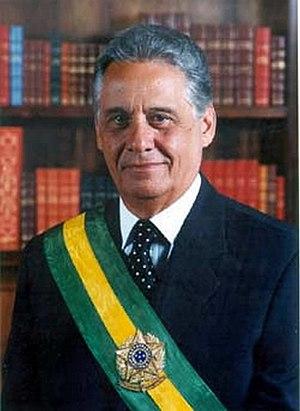
Fernando Henrique Cardoso — parfois désigné par son acronyme « FHC » —, né le 18 juin 1931 à Rio de Janeiro, est un homme d'État brésilien, président de la République du pays de 1995 à 2003. Il est aussi un sociologue polyglotte ayant publié de nombreux ouvrages et enseigné dans des universités au Brésil, en France, au Royaume-Uni et aux États-Unis.
Le 3 octobre 1994 a eu lieu l'élection présidentielle du Brésil. Fernando Henrique Cardoso a gagné dès le premier tour contre Luis Inacio Lula da Silva. Dans le cadre des élections générales brésiliennes de 1994, il y eut également l'élection du vice-président, des gouverneurs d'Etat, des sénateurs, des députés fédéraux et des députés d'Etat.
L'élection présidentielle brésilienne de 1998 est un scrutin à suffrage universel direct visant à élire le président de la République fédérative du Brésil pour un mandat de quatre ans. Elle fait partie des élections générales brésiliennes de 1998, visant à élire le président et le vice-président du Brésil, gouverneurs des États et membres de la Chambre des députés, et ne s'est déroulée qu'en un seul tour, le 4 octobre.